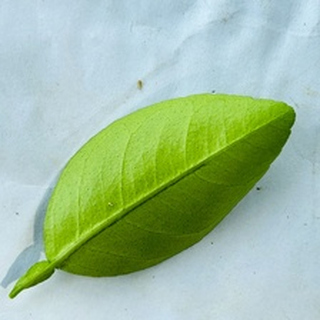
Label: healthy_lemon